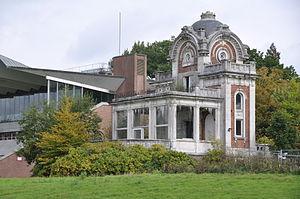
Hippodrome de Groenendael
Léopold II, de son nom Léopold Louis-Philippe Marie Victor de Saxe-Cobourg-Gotha, né le 9 avril 1835 au palais royal de Bruxelles et mort le 17 décembre 1909 au château de Laeken est le deuxième roi des Belges, prince de Belgique, duc de Saxe, prince de Saxe-Cobourg et Gotha, duc de Brabant, fondateur de l'État indépendant du Congo. Il succède à son père, Léopold Iᵉʳ, au trône de Belgique en 1865. Par sa mère Louise d'Orléans, il est le petit-fils de Louis-Philippe Iᵉʳ, roi des Français. Il est le frère de Charlotte, impératrice consort du Mexique.